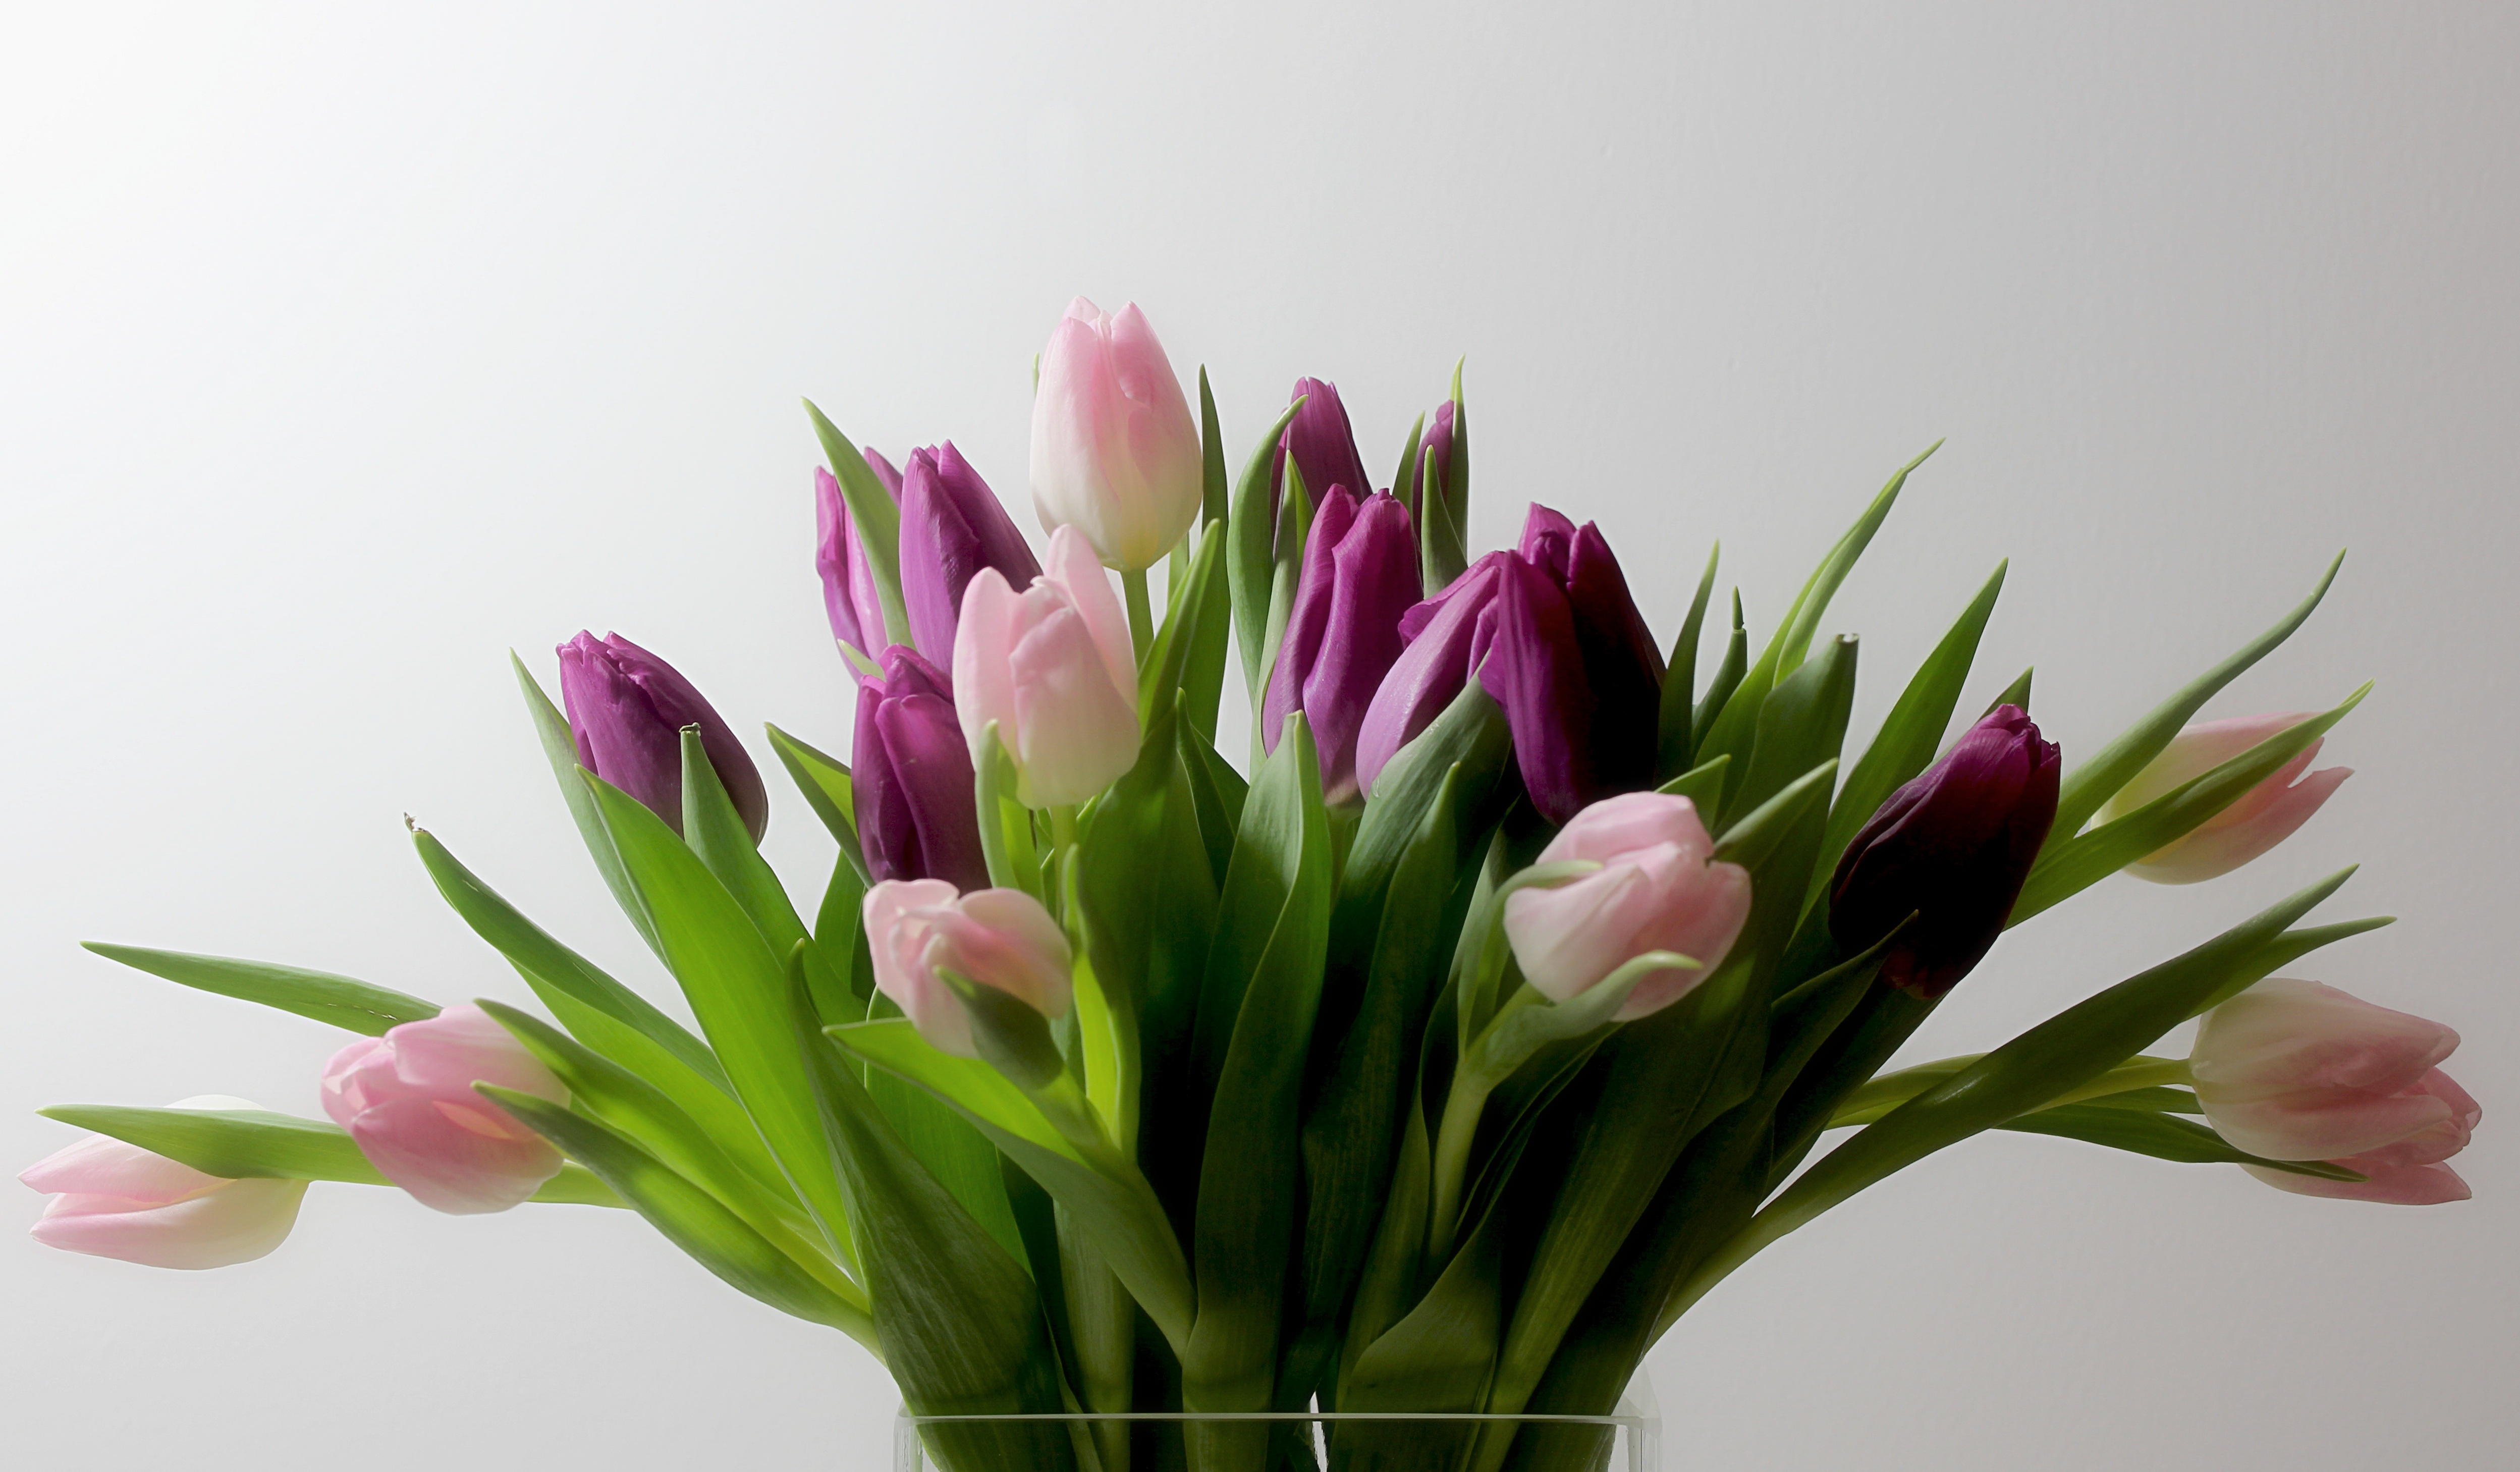
nature, plant, flower, petal, bloom, cup, tulip, bouquet, vase, spring, color, garden, pink, flora, flowers, beauty, tulips, colored, posy, floristry, flowering plant, flower bouquet, floral design, plant stem, land plant, flower arranging